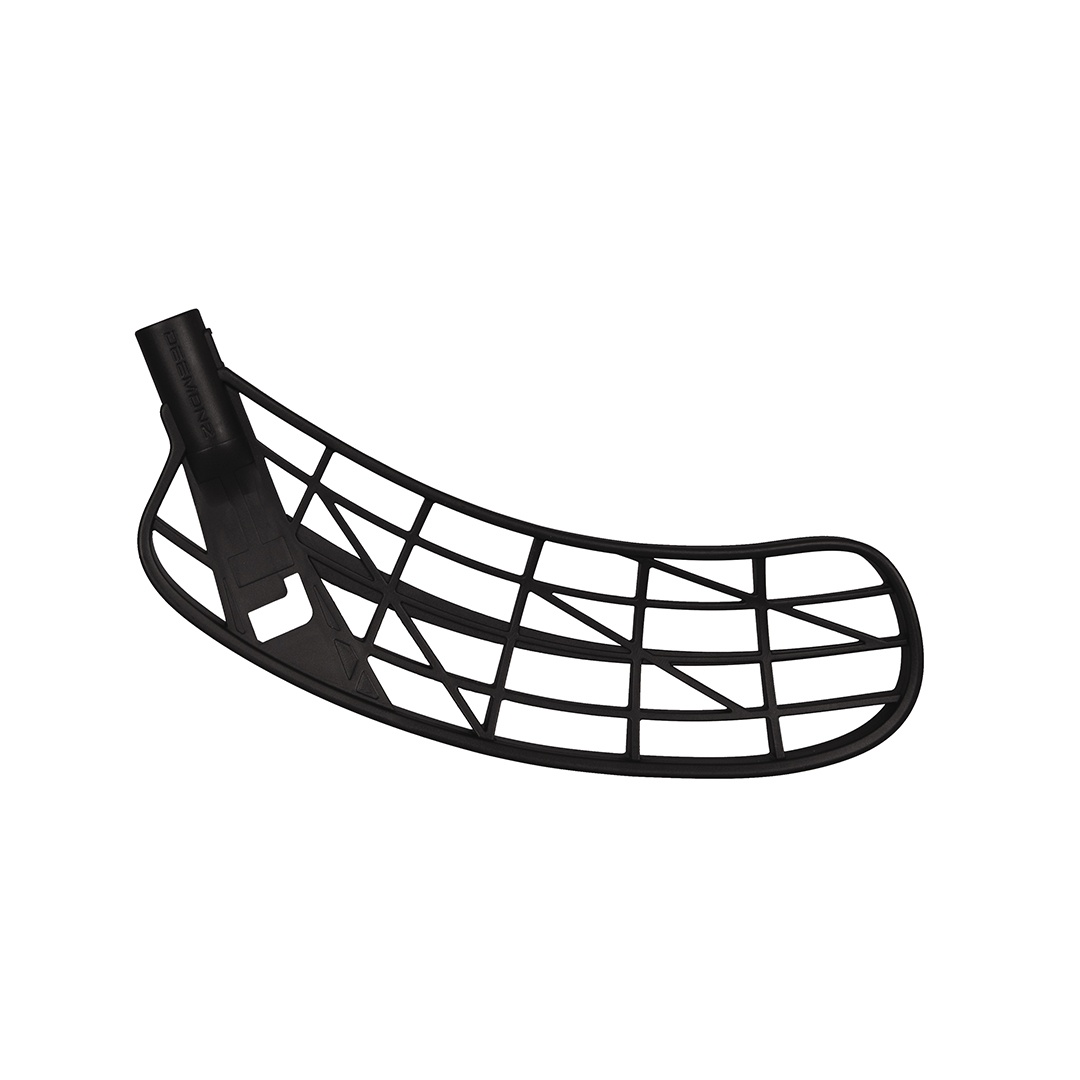
H1 | Black Solid
H1 – Det Ultimata Hybridbladet H1 är designat för spelare som kräver mångsidighet. Med en balanserad kurvatur och medelhög konkavitet levererar det den perfekta kombinationen av bollkontroll och skottkraft. Den förstärkta lättviktskonstruktionen ökar stabiliteten och säkerställer topprestanda både i passningsspel och avslut. Välj rätt blad till din innebandyklubba, se Bladguiden >>
Brand: DEEMONZ.COM
Category: Sporting Goods > Athletics > Racquetball & Squash > Racquetball & Squash Training Aids > Racquetball & Squash Target Trainers